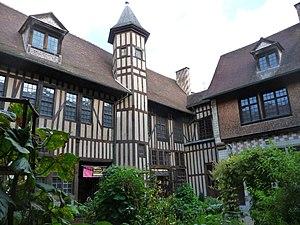
Dans la cour, l'aile gauche de l'édifice. Colonnes cannelées de pierre en bas, de bois en haut. This building is classé au titre des Monuments Historiques. It is indexed in the Base Mérimée, a database of architectural heritage maintained by the French Ministry of Culture,
L'Hôtel de Mauroy est un hôtel particulier situé à Troyes, en France. Il est classé monument historique en 1862.
Cet article recense les monuments historiques de Troyes, en France.
Troyes est une commune française, située dans le département de l'Aube en région Grand Est. La commune est divisée en cinq cantons dont elle est le chef-lieu.